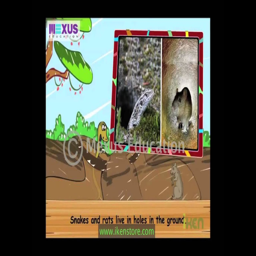
learn about the animals and their homes